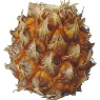
Label: pineapple_mini